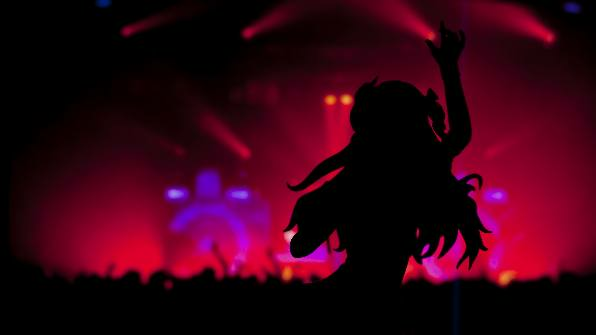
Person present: No